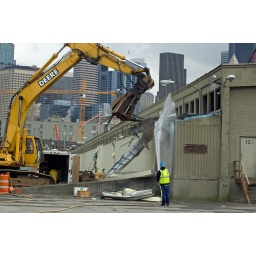
Crews spray water on the building to minimize dirt and dust in the air.